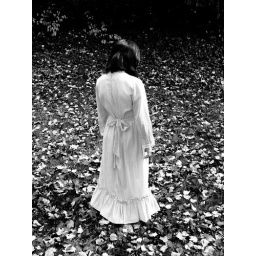
the girl in the yellow dress